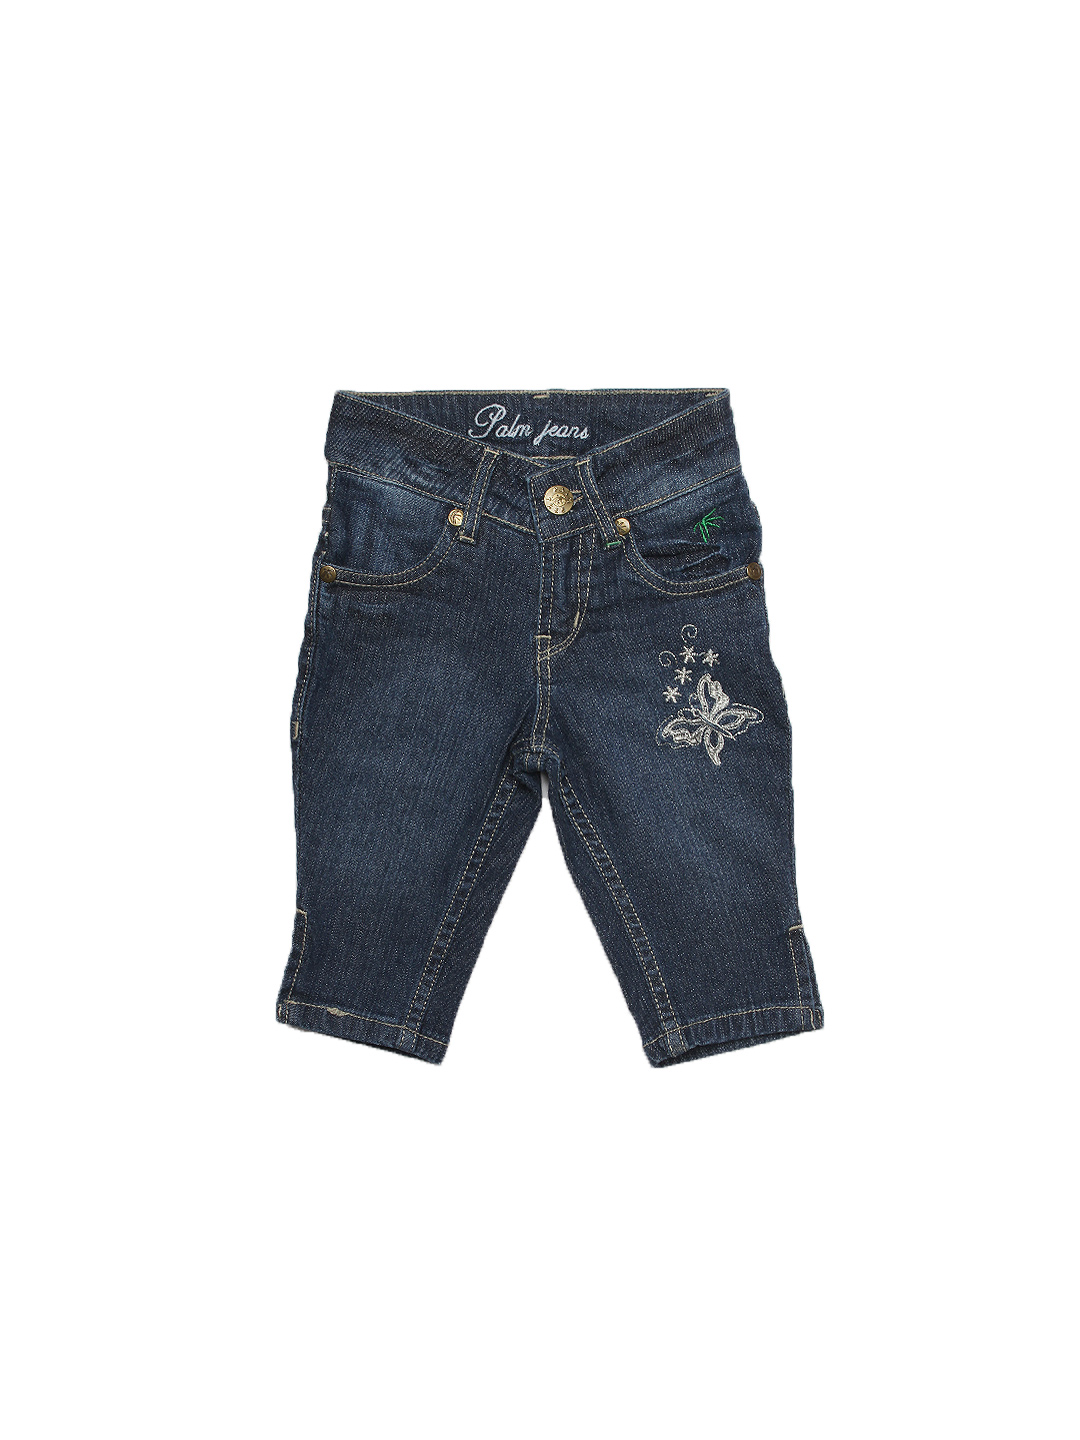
Gini and Jony Girls Navy Blue Capris
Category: Apparel / Bottomwear / Capris
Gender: Girls
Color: Navy Blue
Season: Summer 2012
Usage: Casual